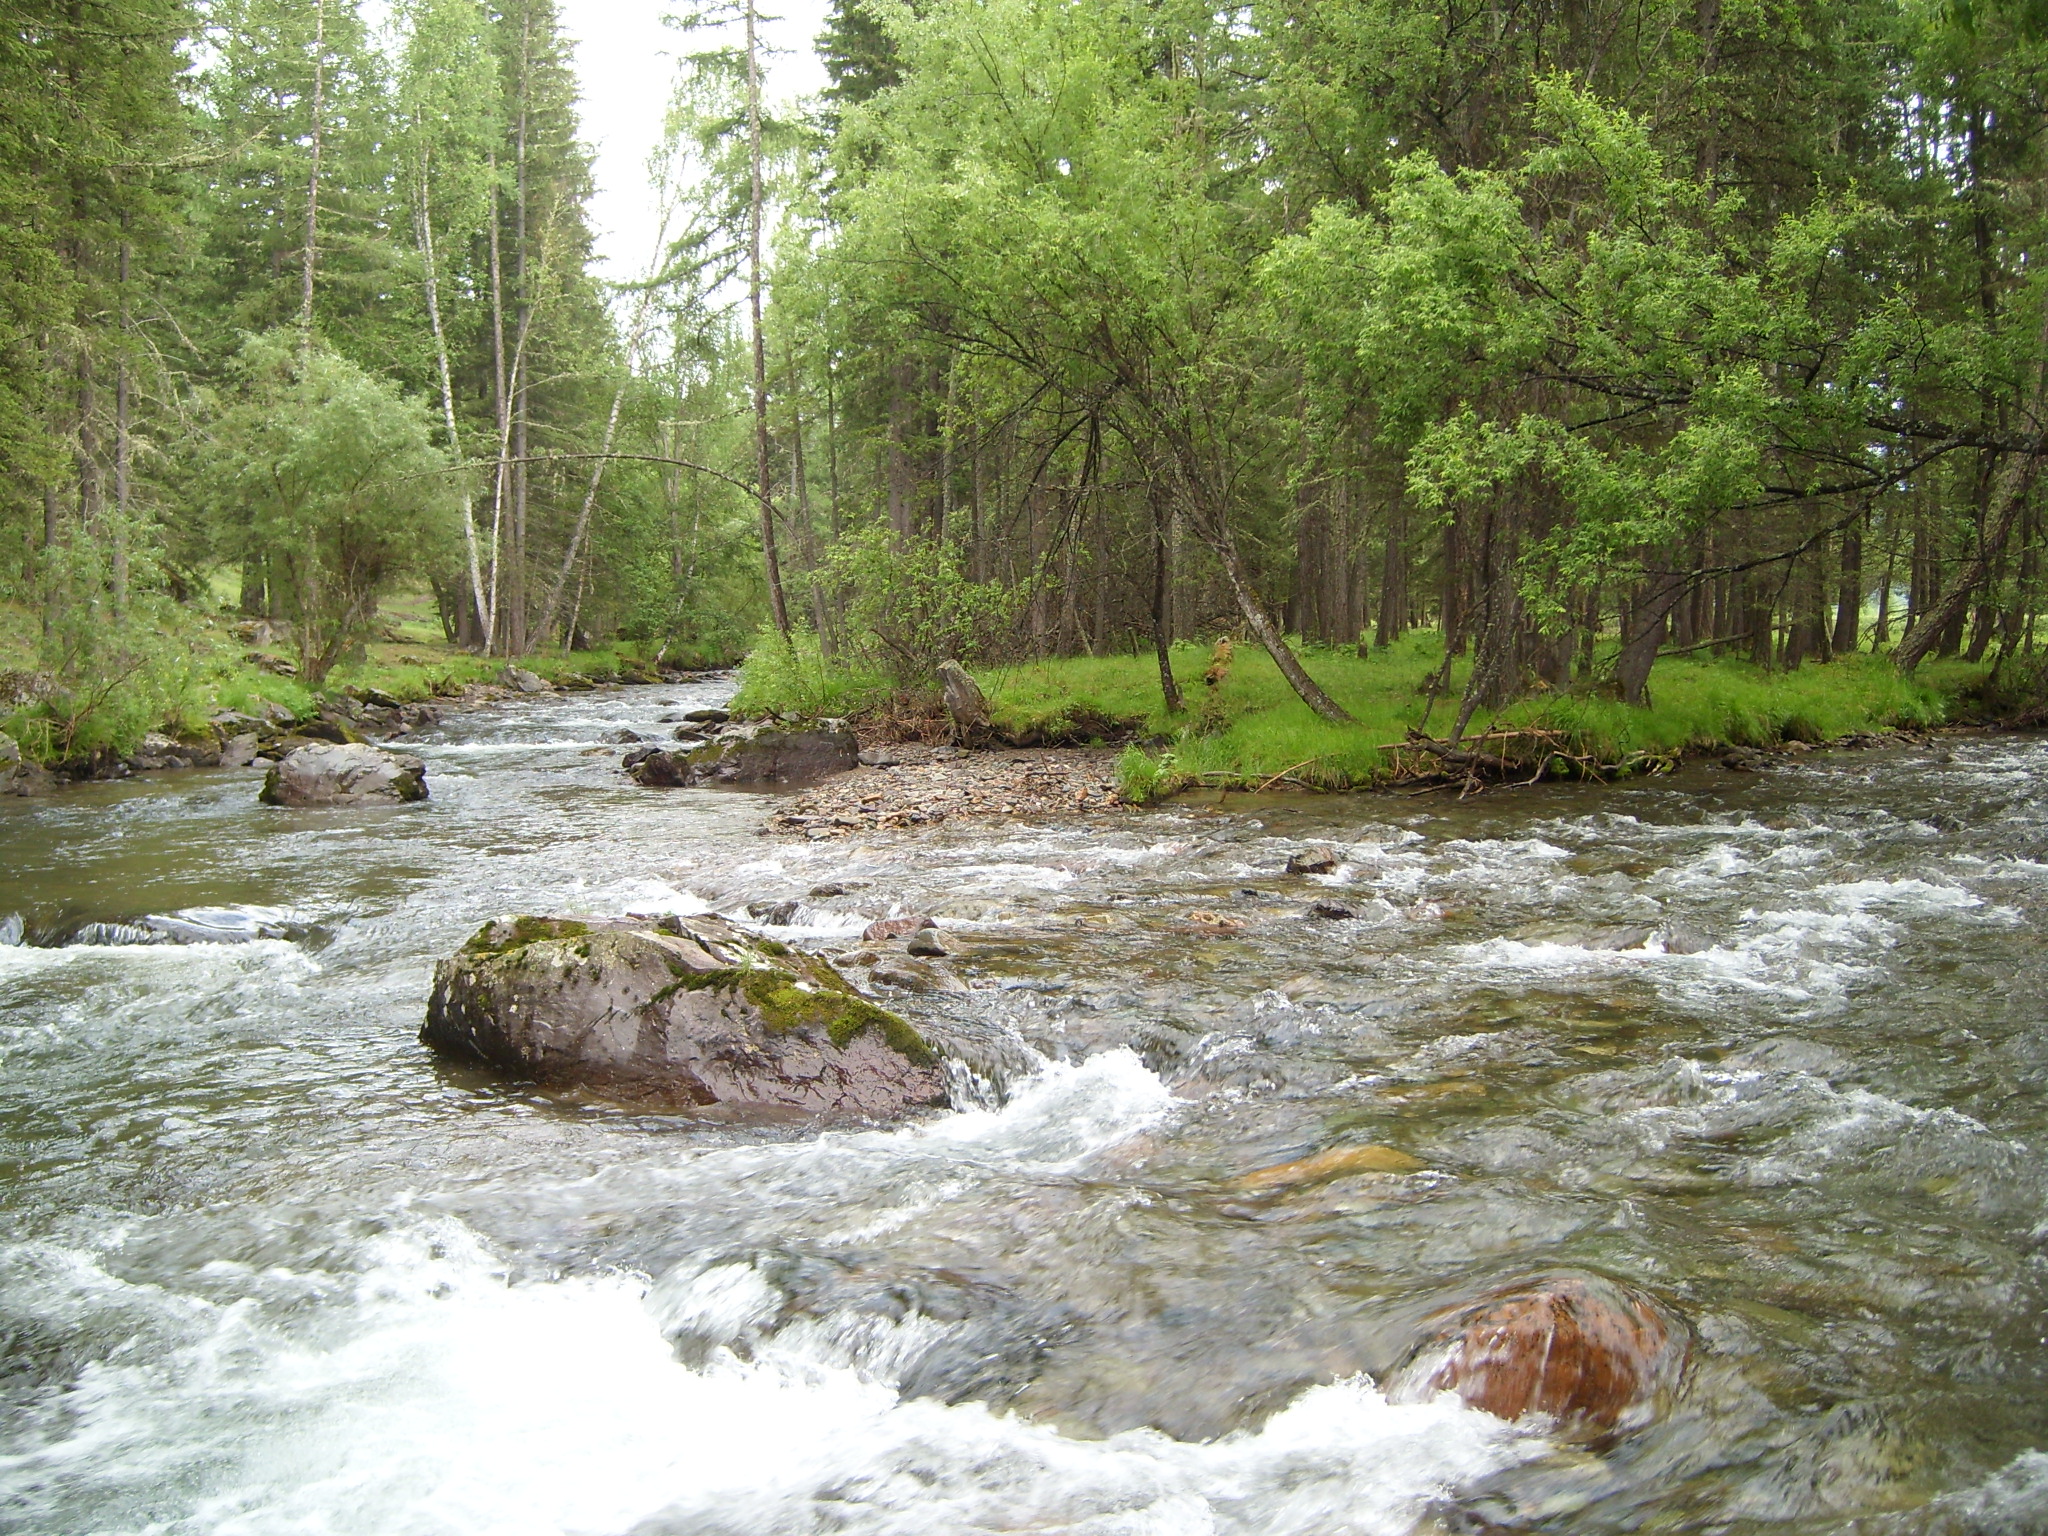
stream, water, water resources, watercourse, river, creek, rapid, body of water, nature reserve, riparian zone, fluvial landforms of streams, riparian forest, bank, arroyo, tree, tributary, biome, stream bed, old growth forest, state park, forest, water feature, rock